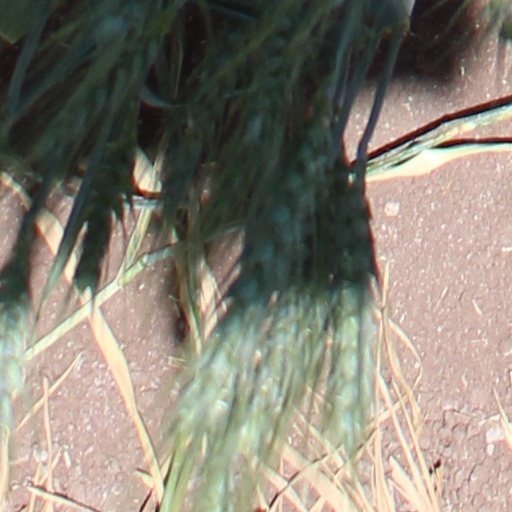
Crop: wheat